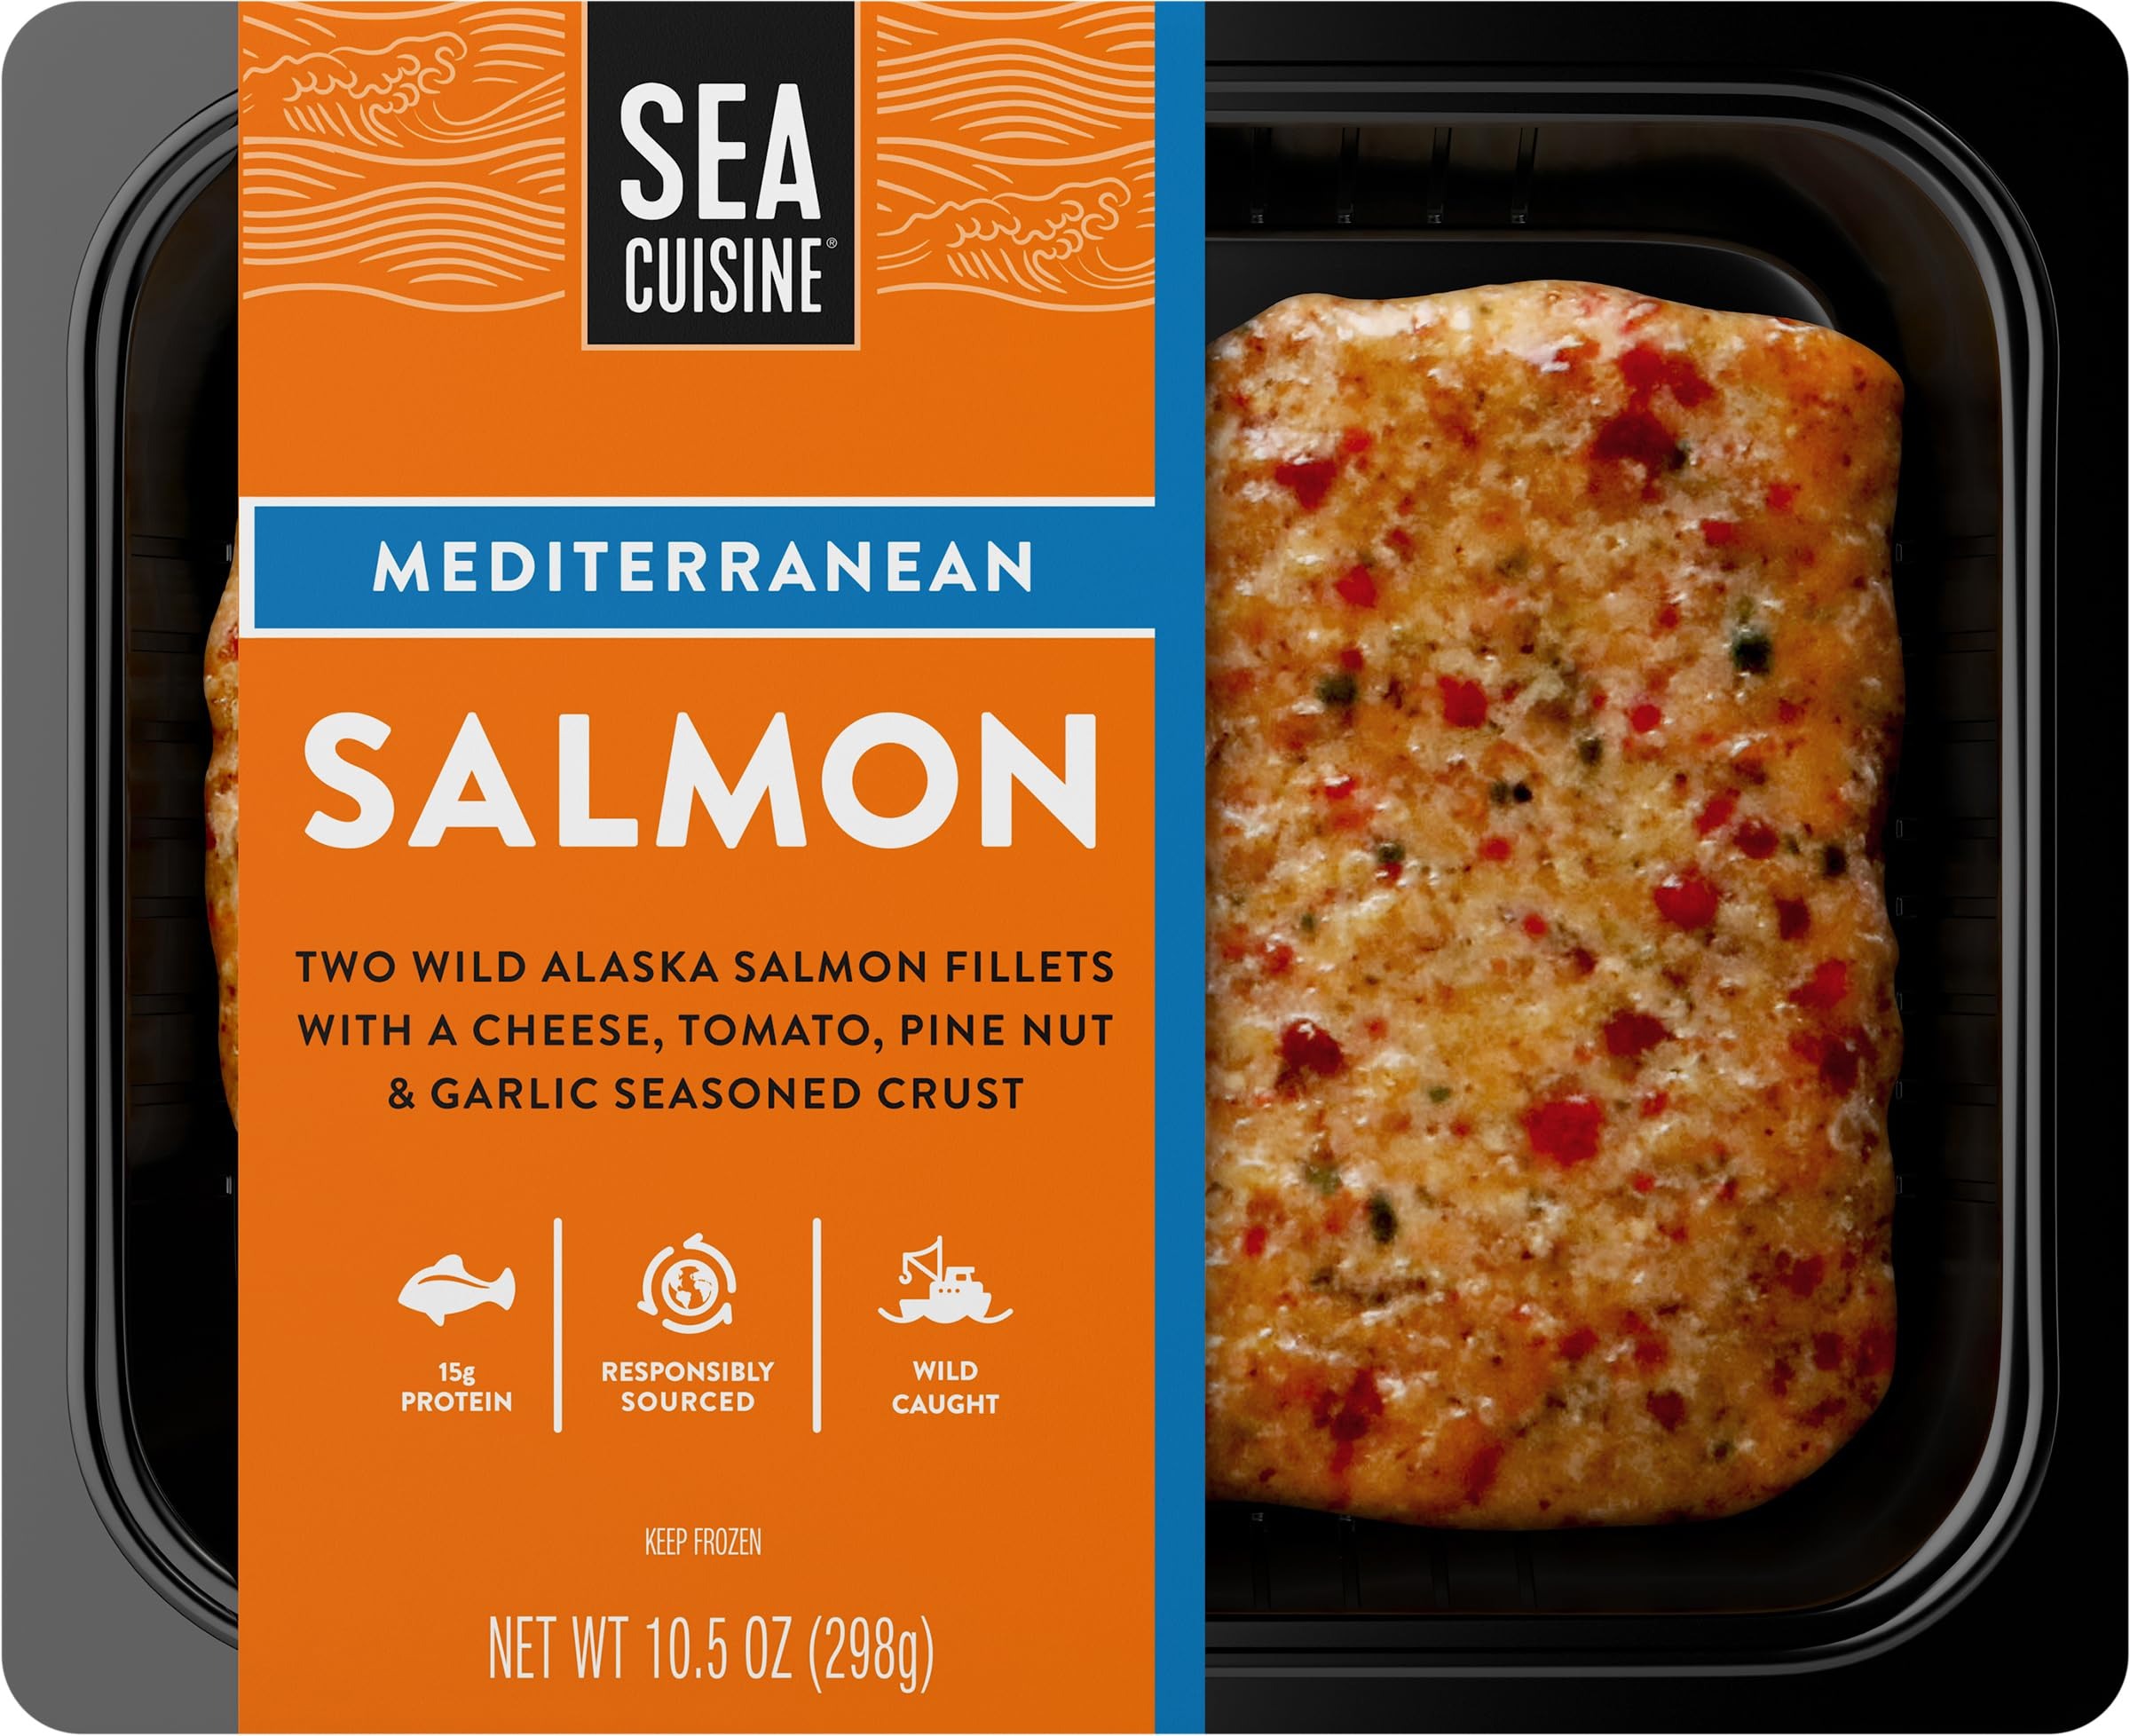
Item Name: Sea Cuisine, Frozen Salmon Mediterranean Crusted, 10.5 Ounce
Product Description: Packaged Meats And Seafoods
Value: 10.5
Unit: Ounce

Price: 9.49